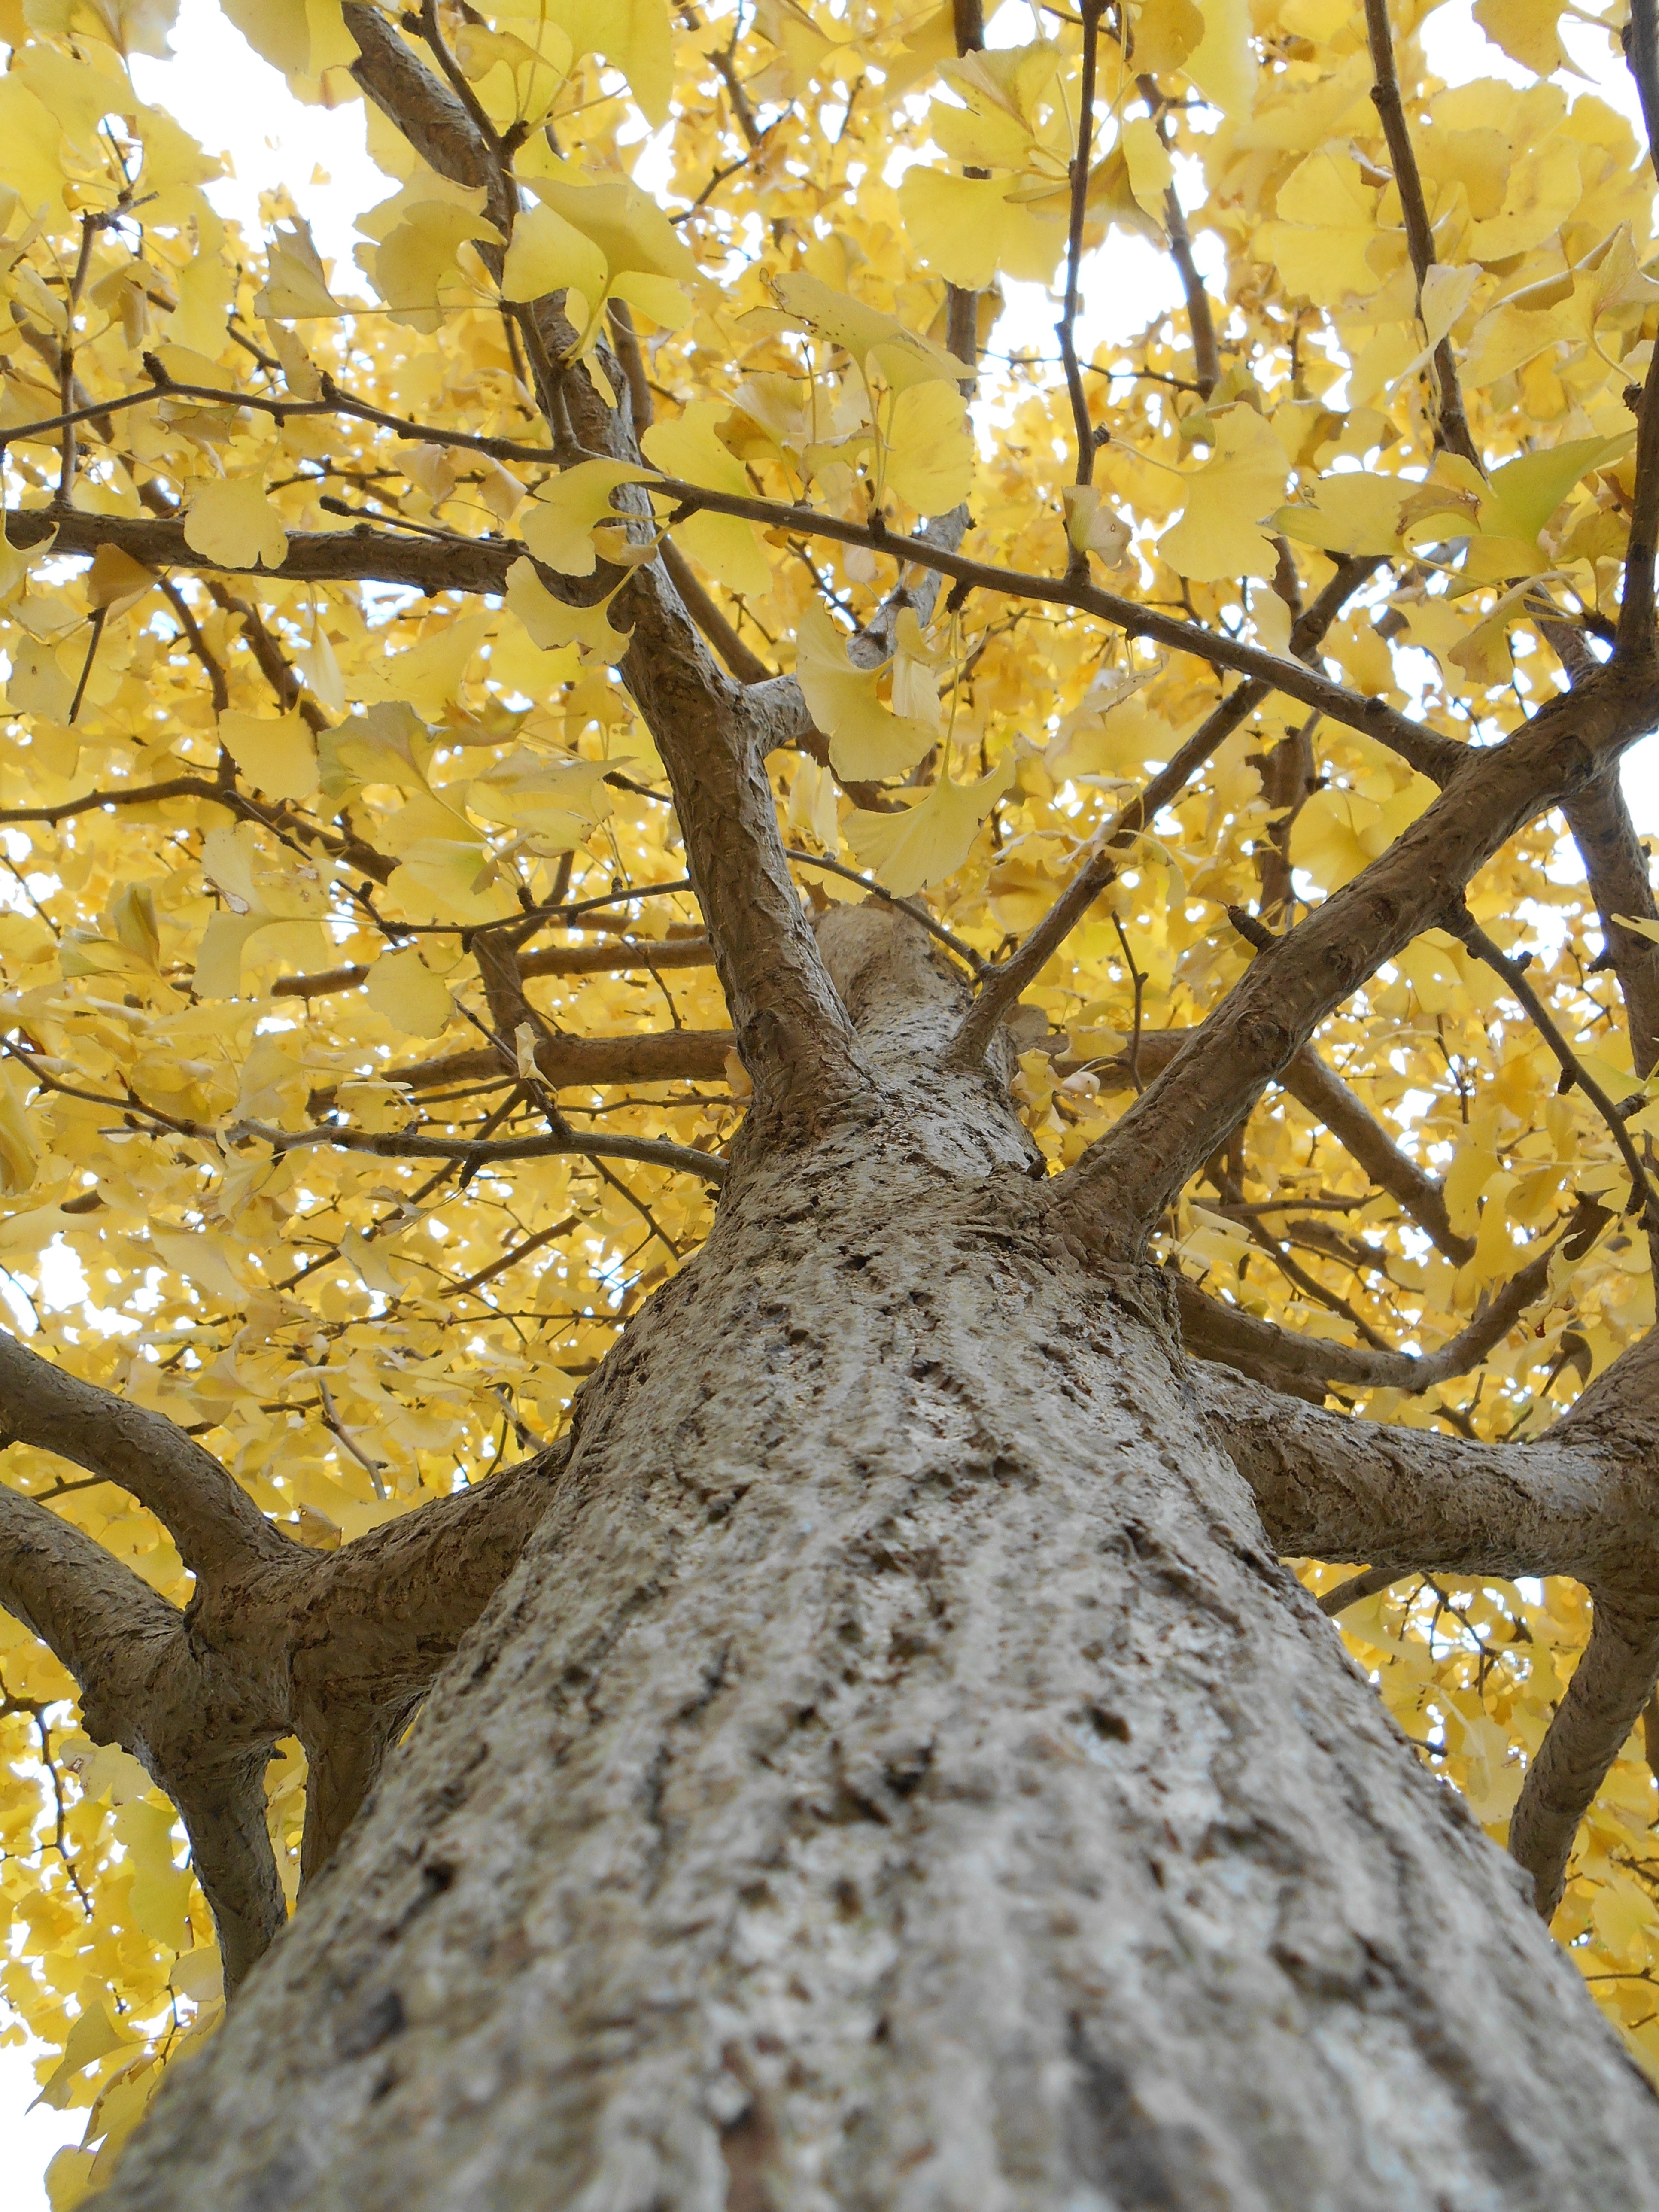
tree, nature, branch, plant, sunlight, leaf, flower, trunk, spring, autumn, botany, yellow, flora, season, deciduous, woodland, yellow leaves, gingko tree, flowering plant, maidenhair tree, plant stem, woody plant, land plant